Iberians

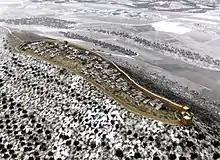
La Bastida de les Alcusses, Valencia

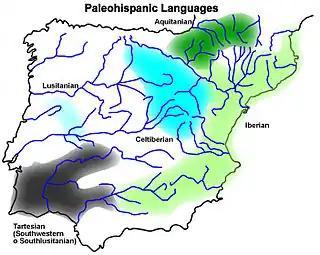
Paleohispanic languages according to inscriptions (except Aquitanian – according to anthroponyms and theonyms used in Latin inscriptions)

Iberians dwelt along eastern and southern coastal regions of the Iberian Peninsula, that corresponds to the northwestern shores of the Mediterranean Sea (see the map), roughly in today's Catalonia, Eastern, Northeastern and Northern Aragon, Valencian Community, Murcia Region, Eastern Andalucia, and the Balearic Islands (in Spain), and also in today's Roussillon and parts of Languedoc (in France).